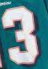
Number: 3